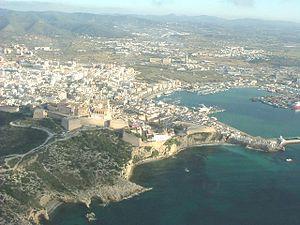
Cet article recense les sites inscrits au patrimoine mondial en Espagne.